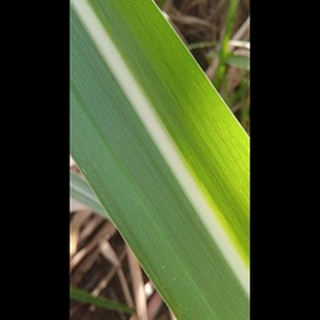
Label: healthy_sugarcane